Brno University of Technology

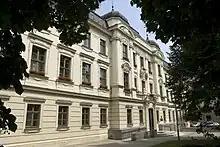
Rector's office in Antonínská Street

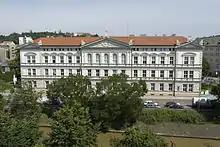
Faculty of Architecture

One of the oldest faculties of Brno University of Technology was established in 1919. During its existence the faculty was merged with the Faculty of civil Engineering. Currently provides training in architecture and urban design and has about three hundred students.